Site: brandenburg
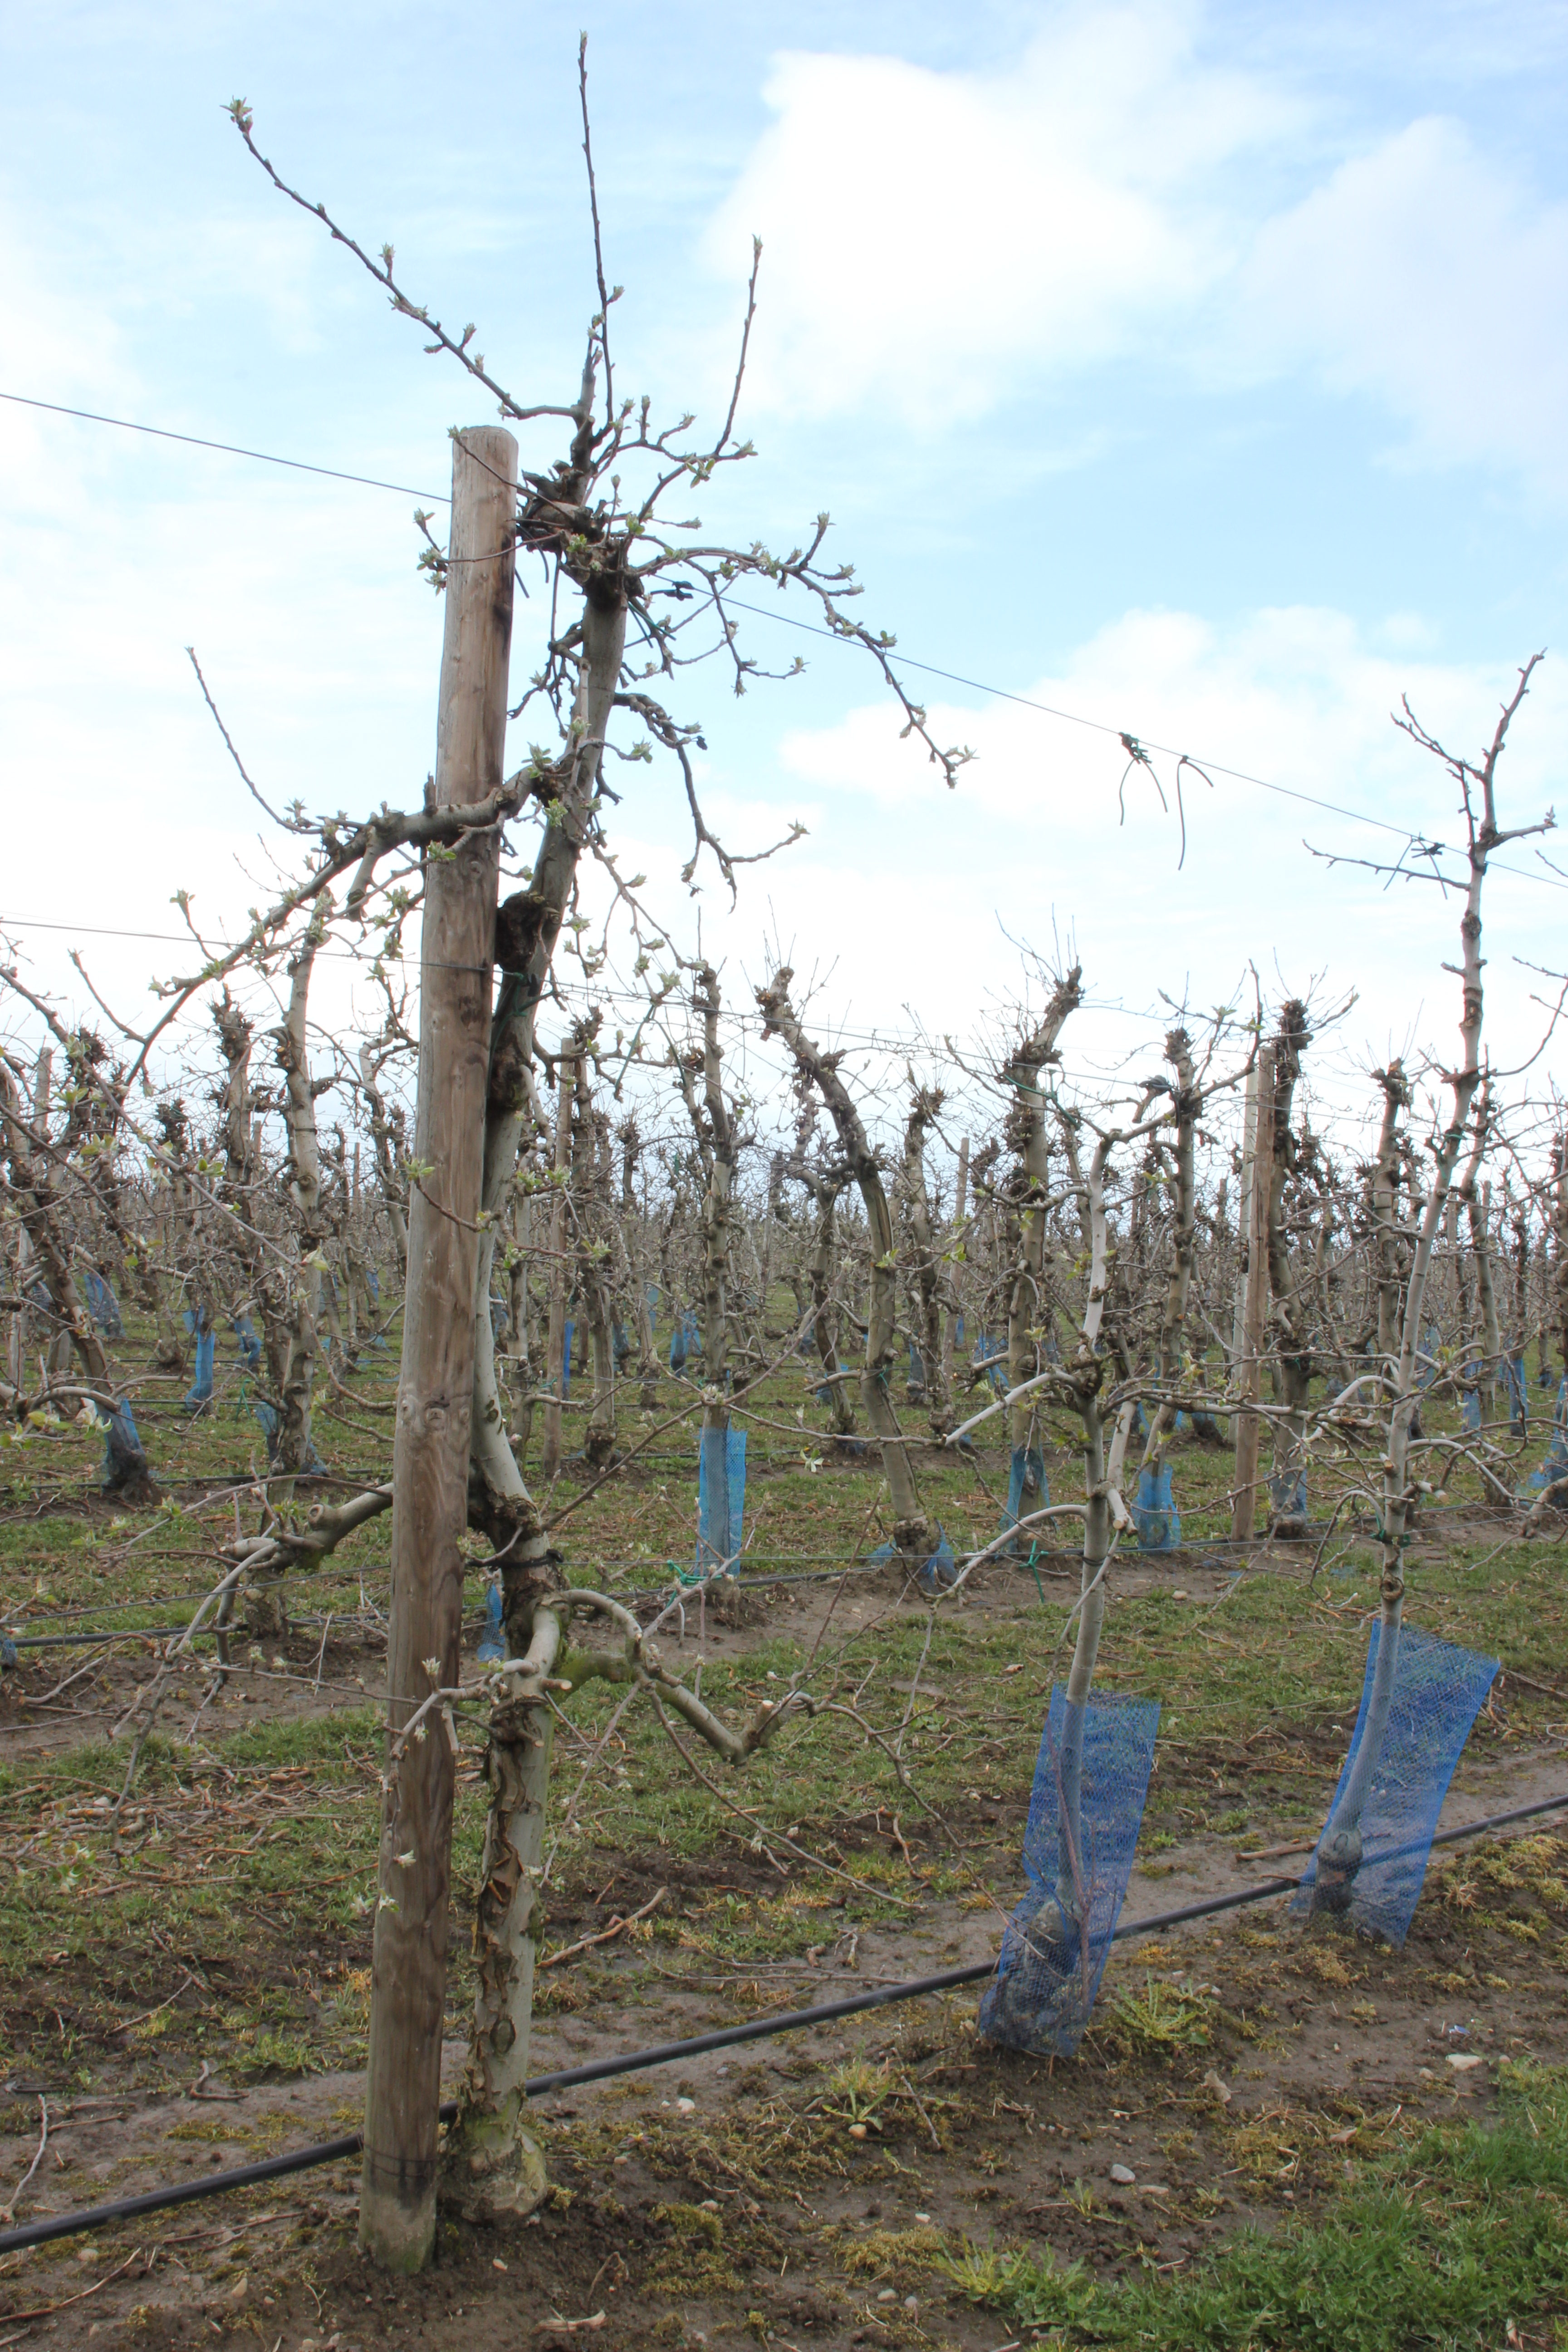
Growth stage (BBCH 55): Inflorescence emergence